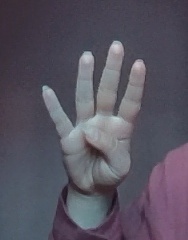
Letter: kaaf